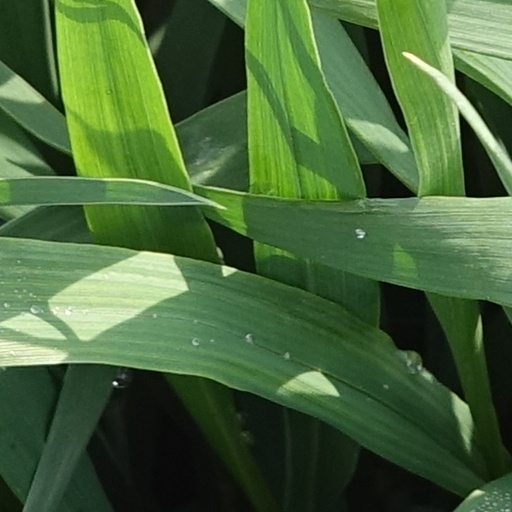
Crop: wheat